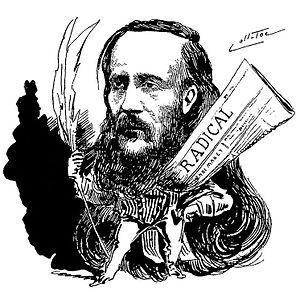
Le Radical est un quotidien politique et littéraire français fondé en 1881 et disparu en 1931.